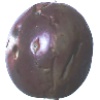
Label: passion_fruit